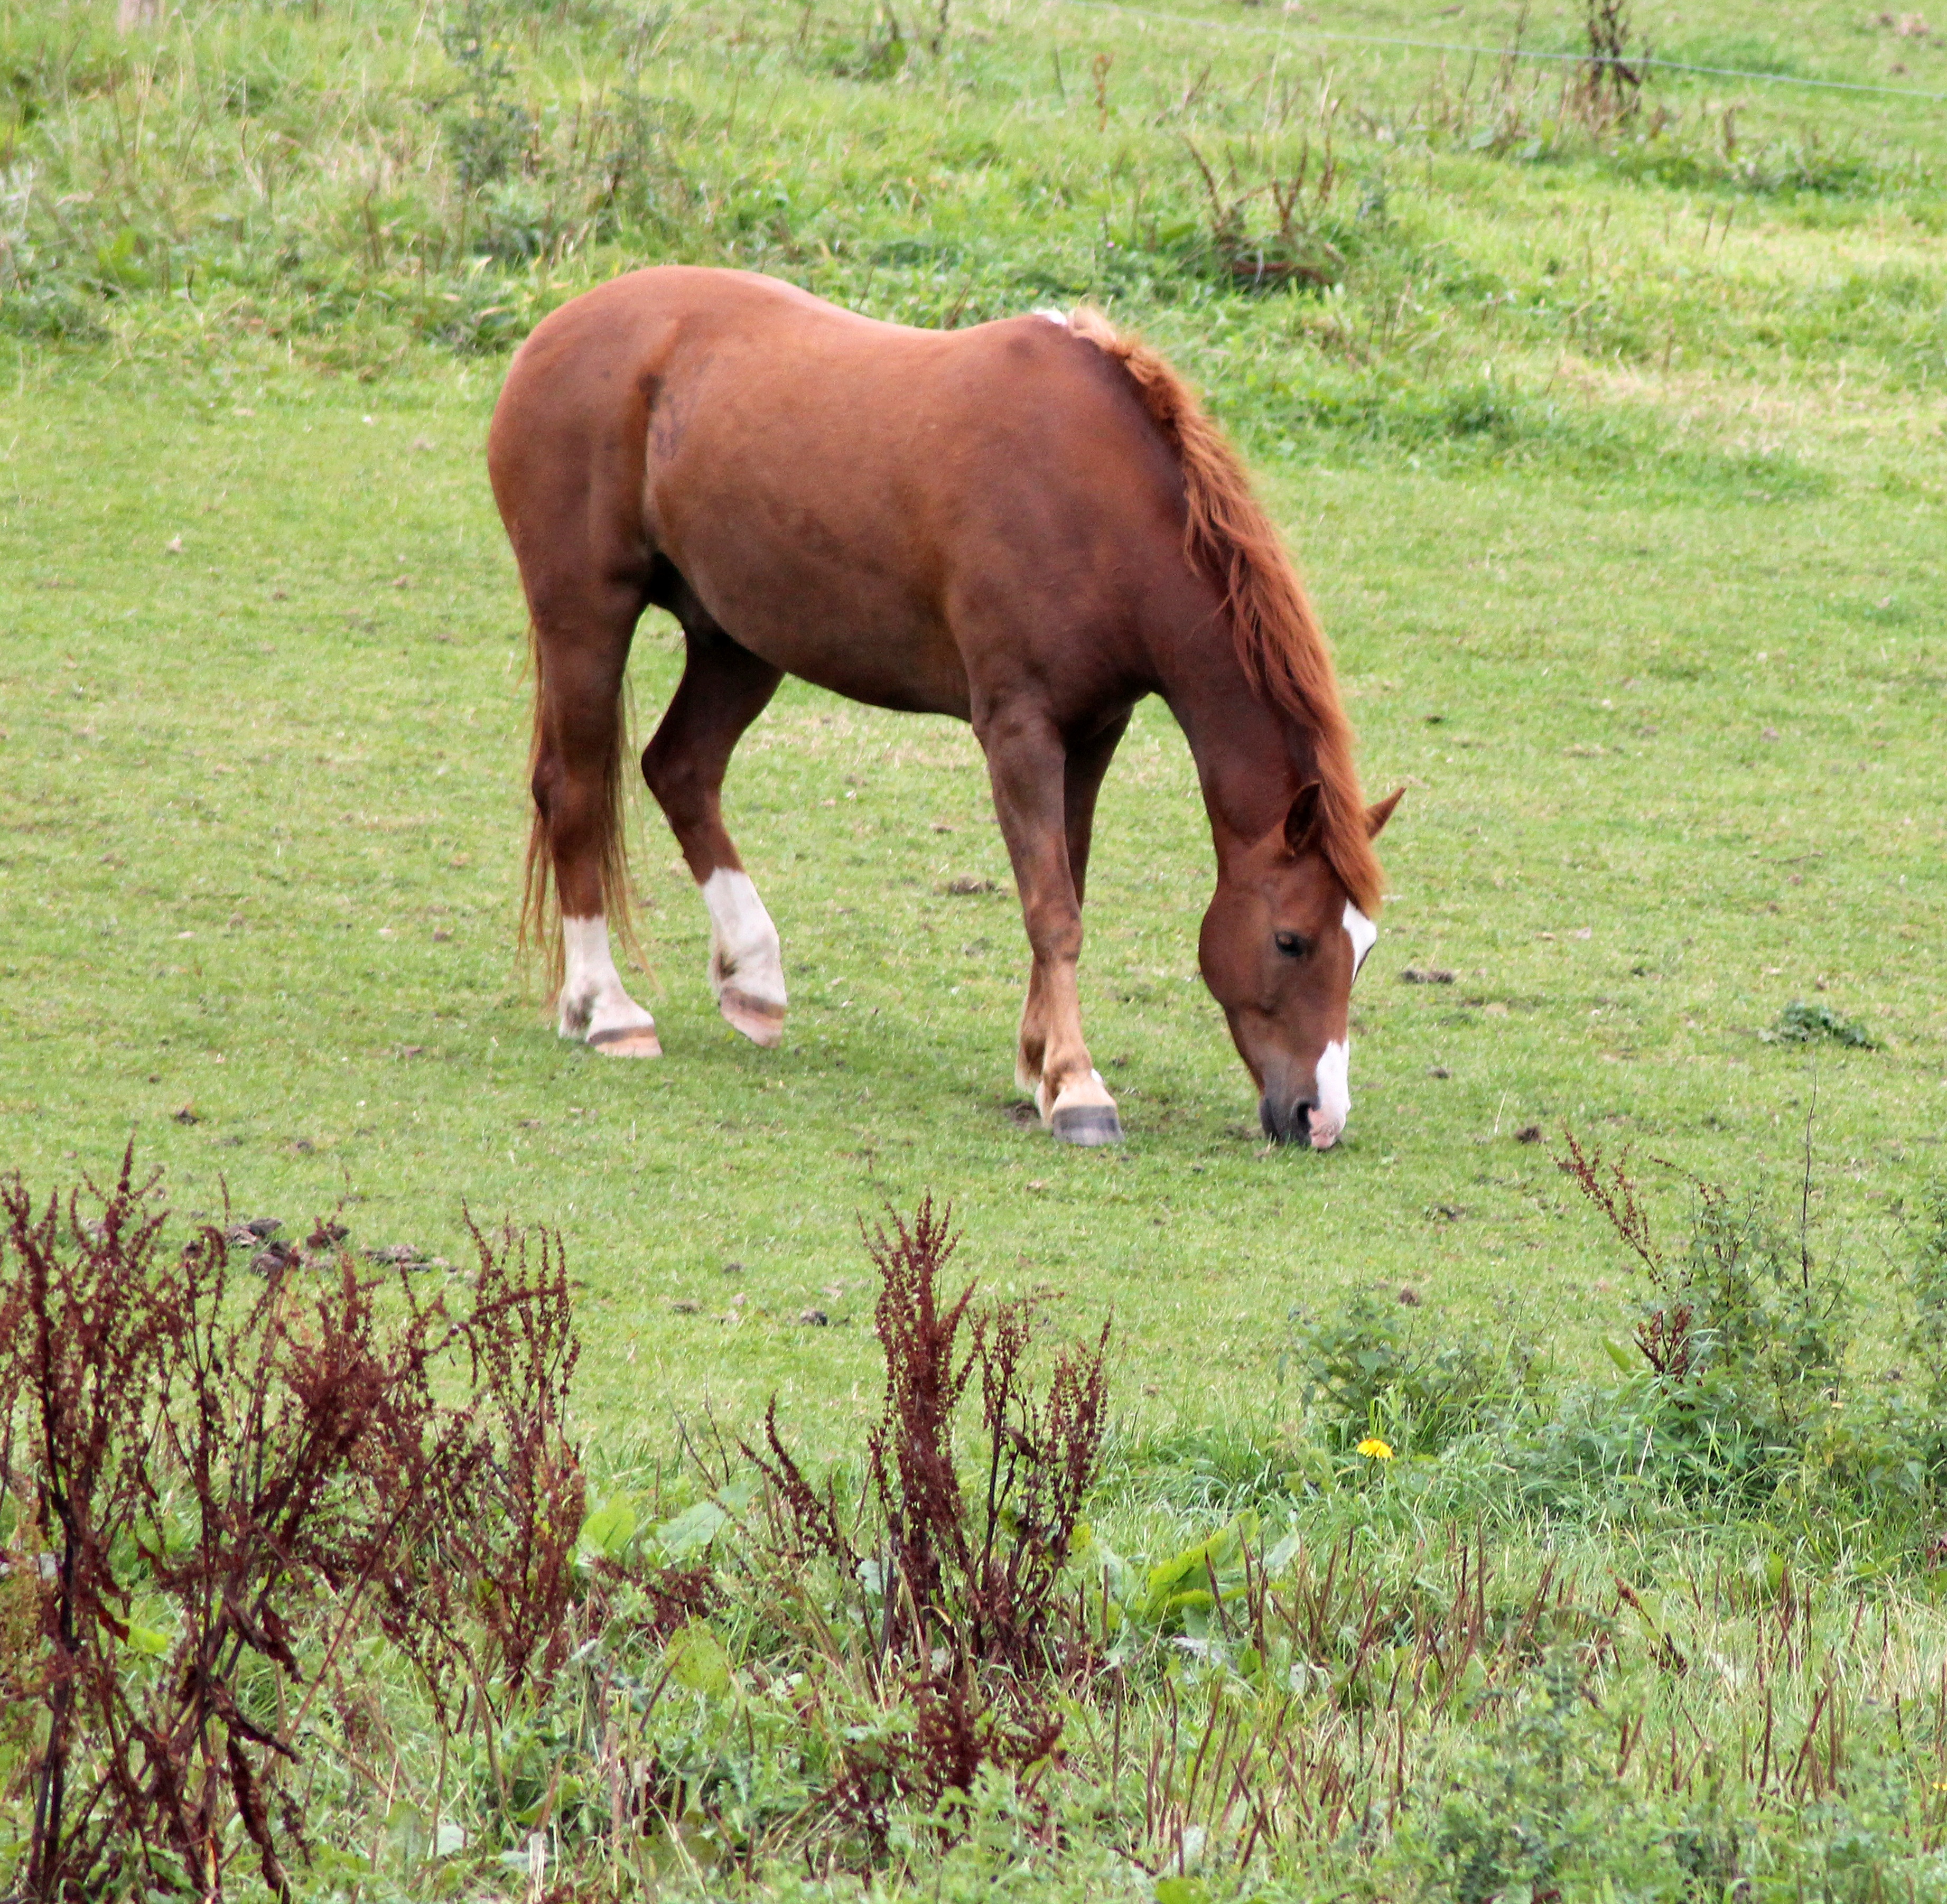
grass, meadow, prairie, pasture, grazing, ranch, horse, natural, mammal, stallion, mane, fauna, grassland, vertebrate, mare, mark, expensive, foal, ecosystem, colt, eng, pack animal, trail riding, horse like mammal, mustang horse